Luca Giustolisi

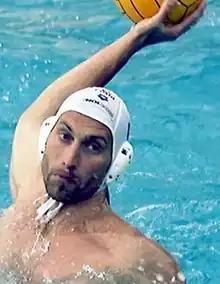

Luca Giustolisi (13 March 1970 – 14 September 2023) was an Italian water polo player who won a bronze medal in the 1996 Summer Olympics.